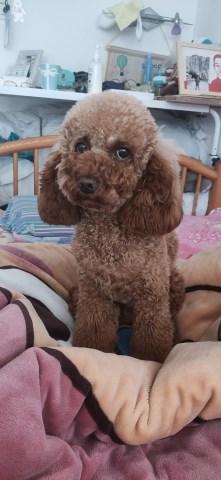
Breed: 7449-n000128-teddy